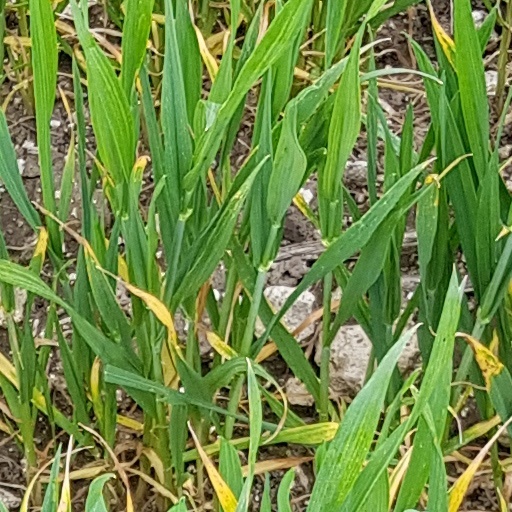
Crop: wheat